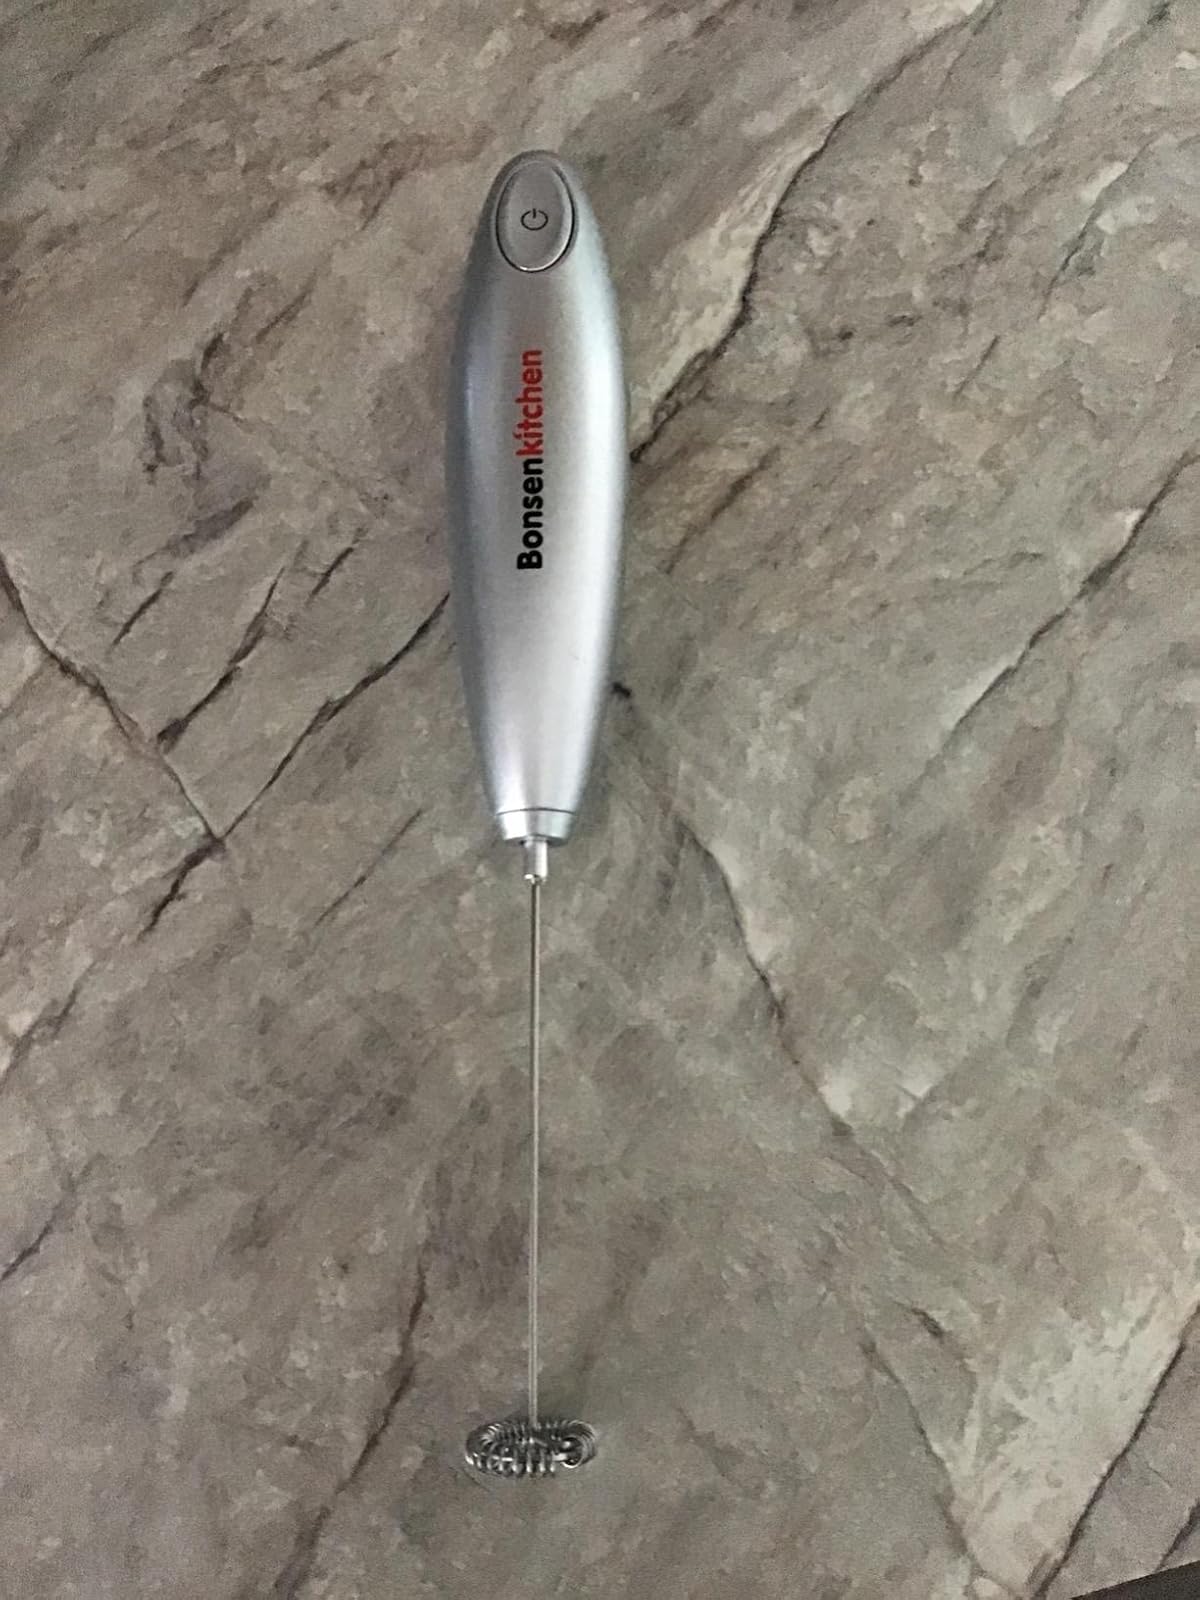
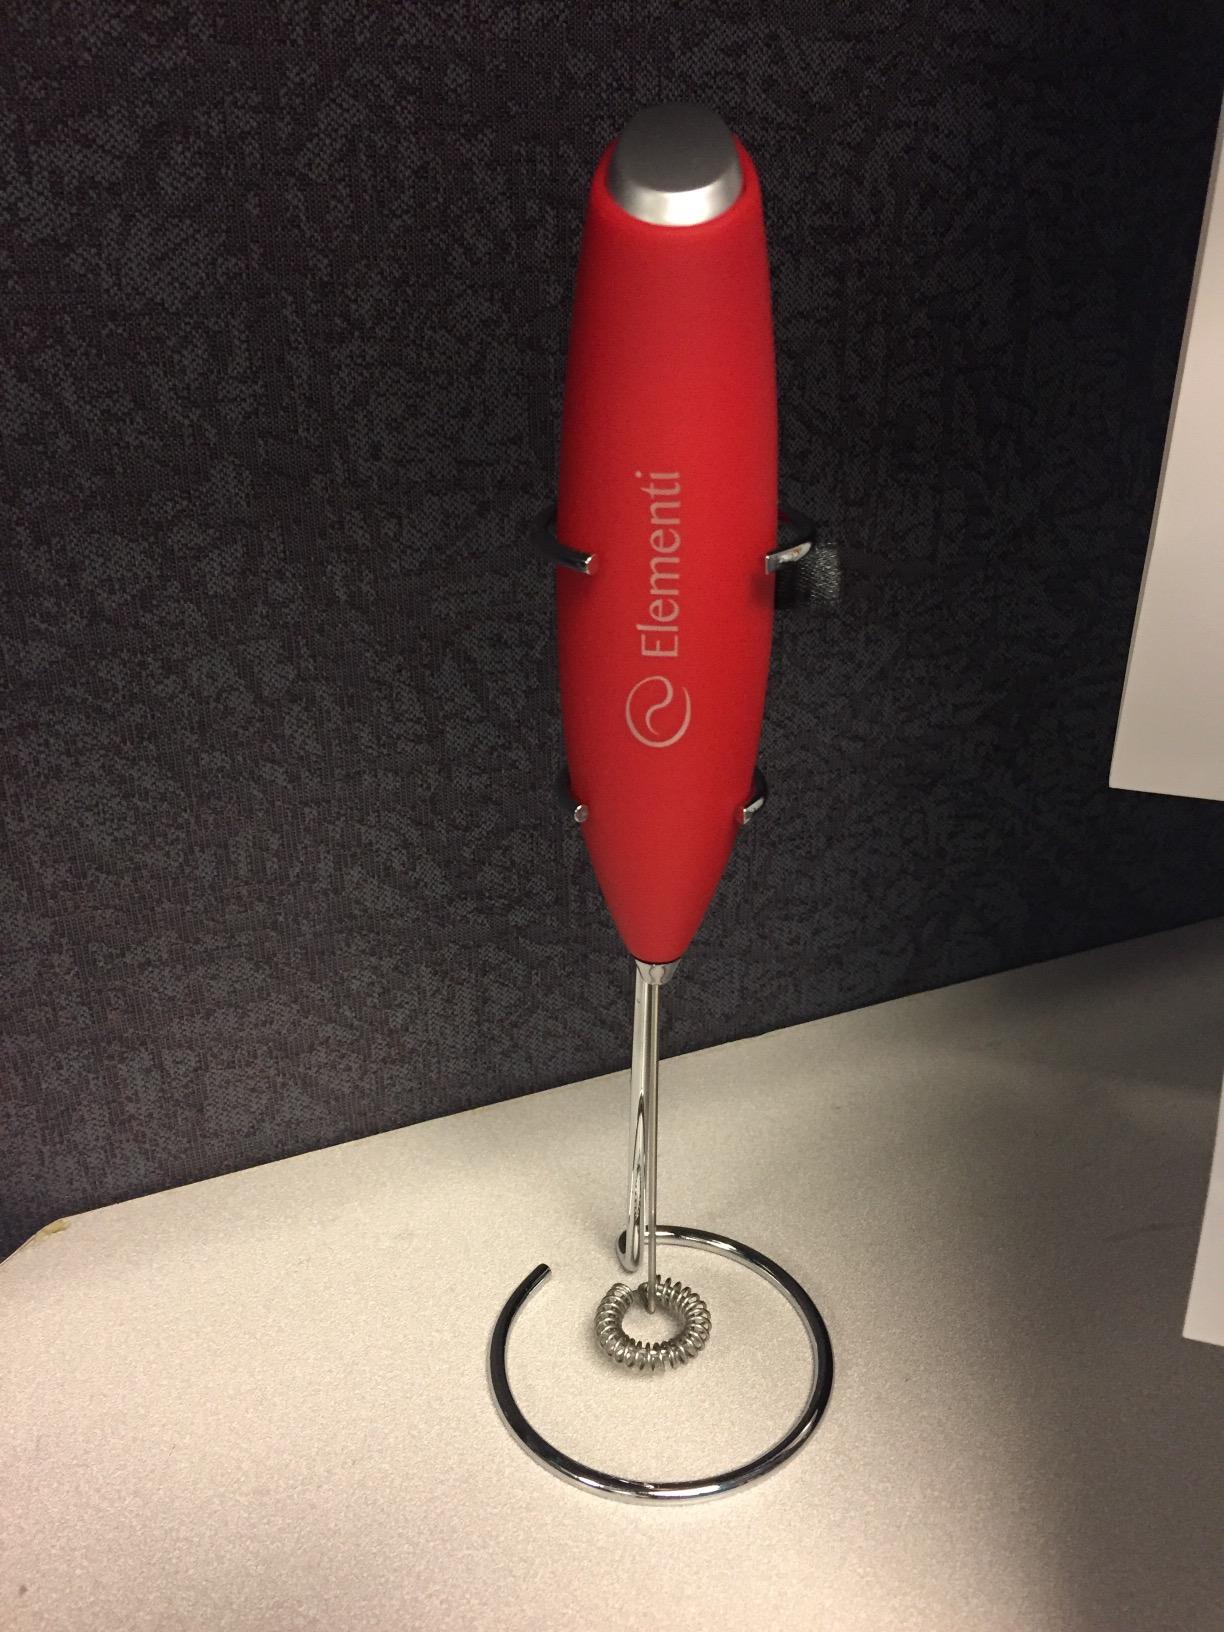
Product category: items_mixer
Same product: no